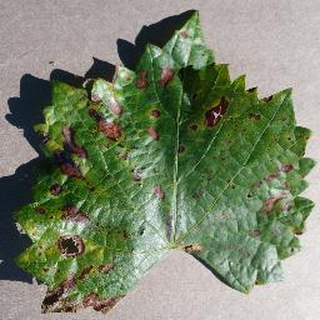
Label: grape_esca_black_measles